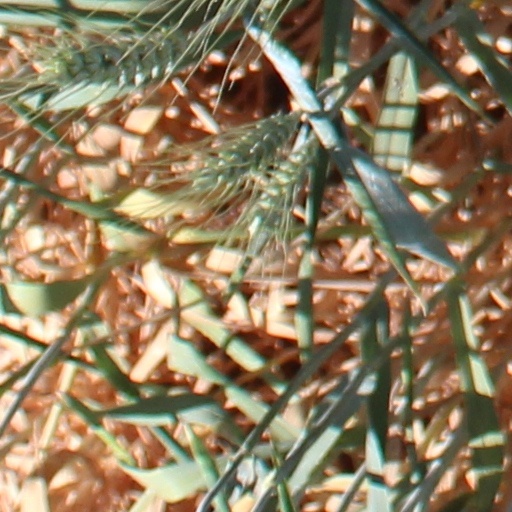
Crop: wheat